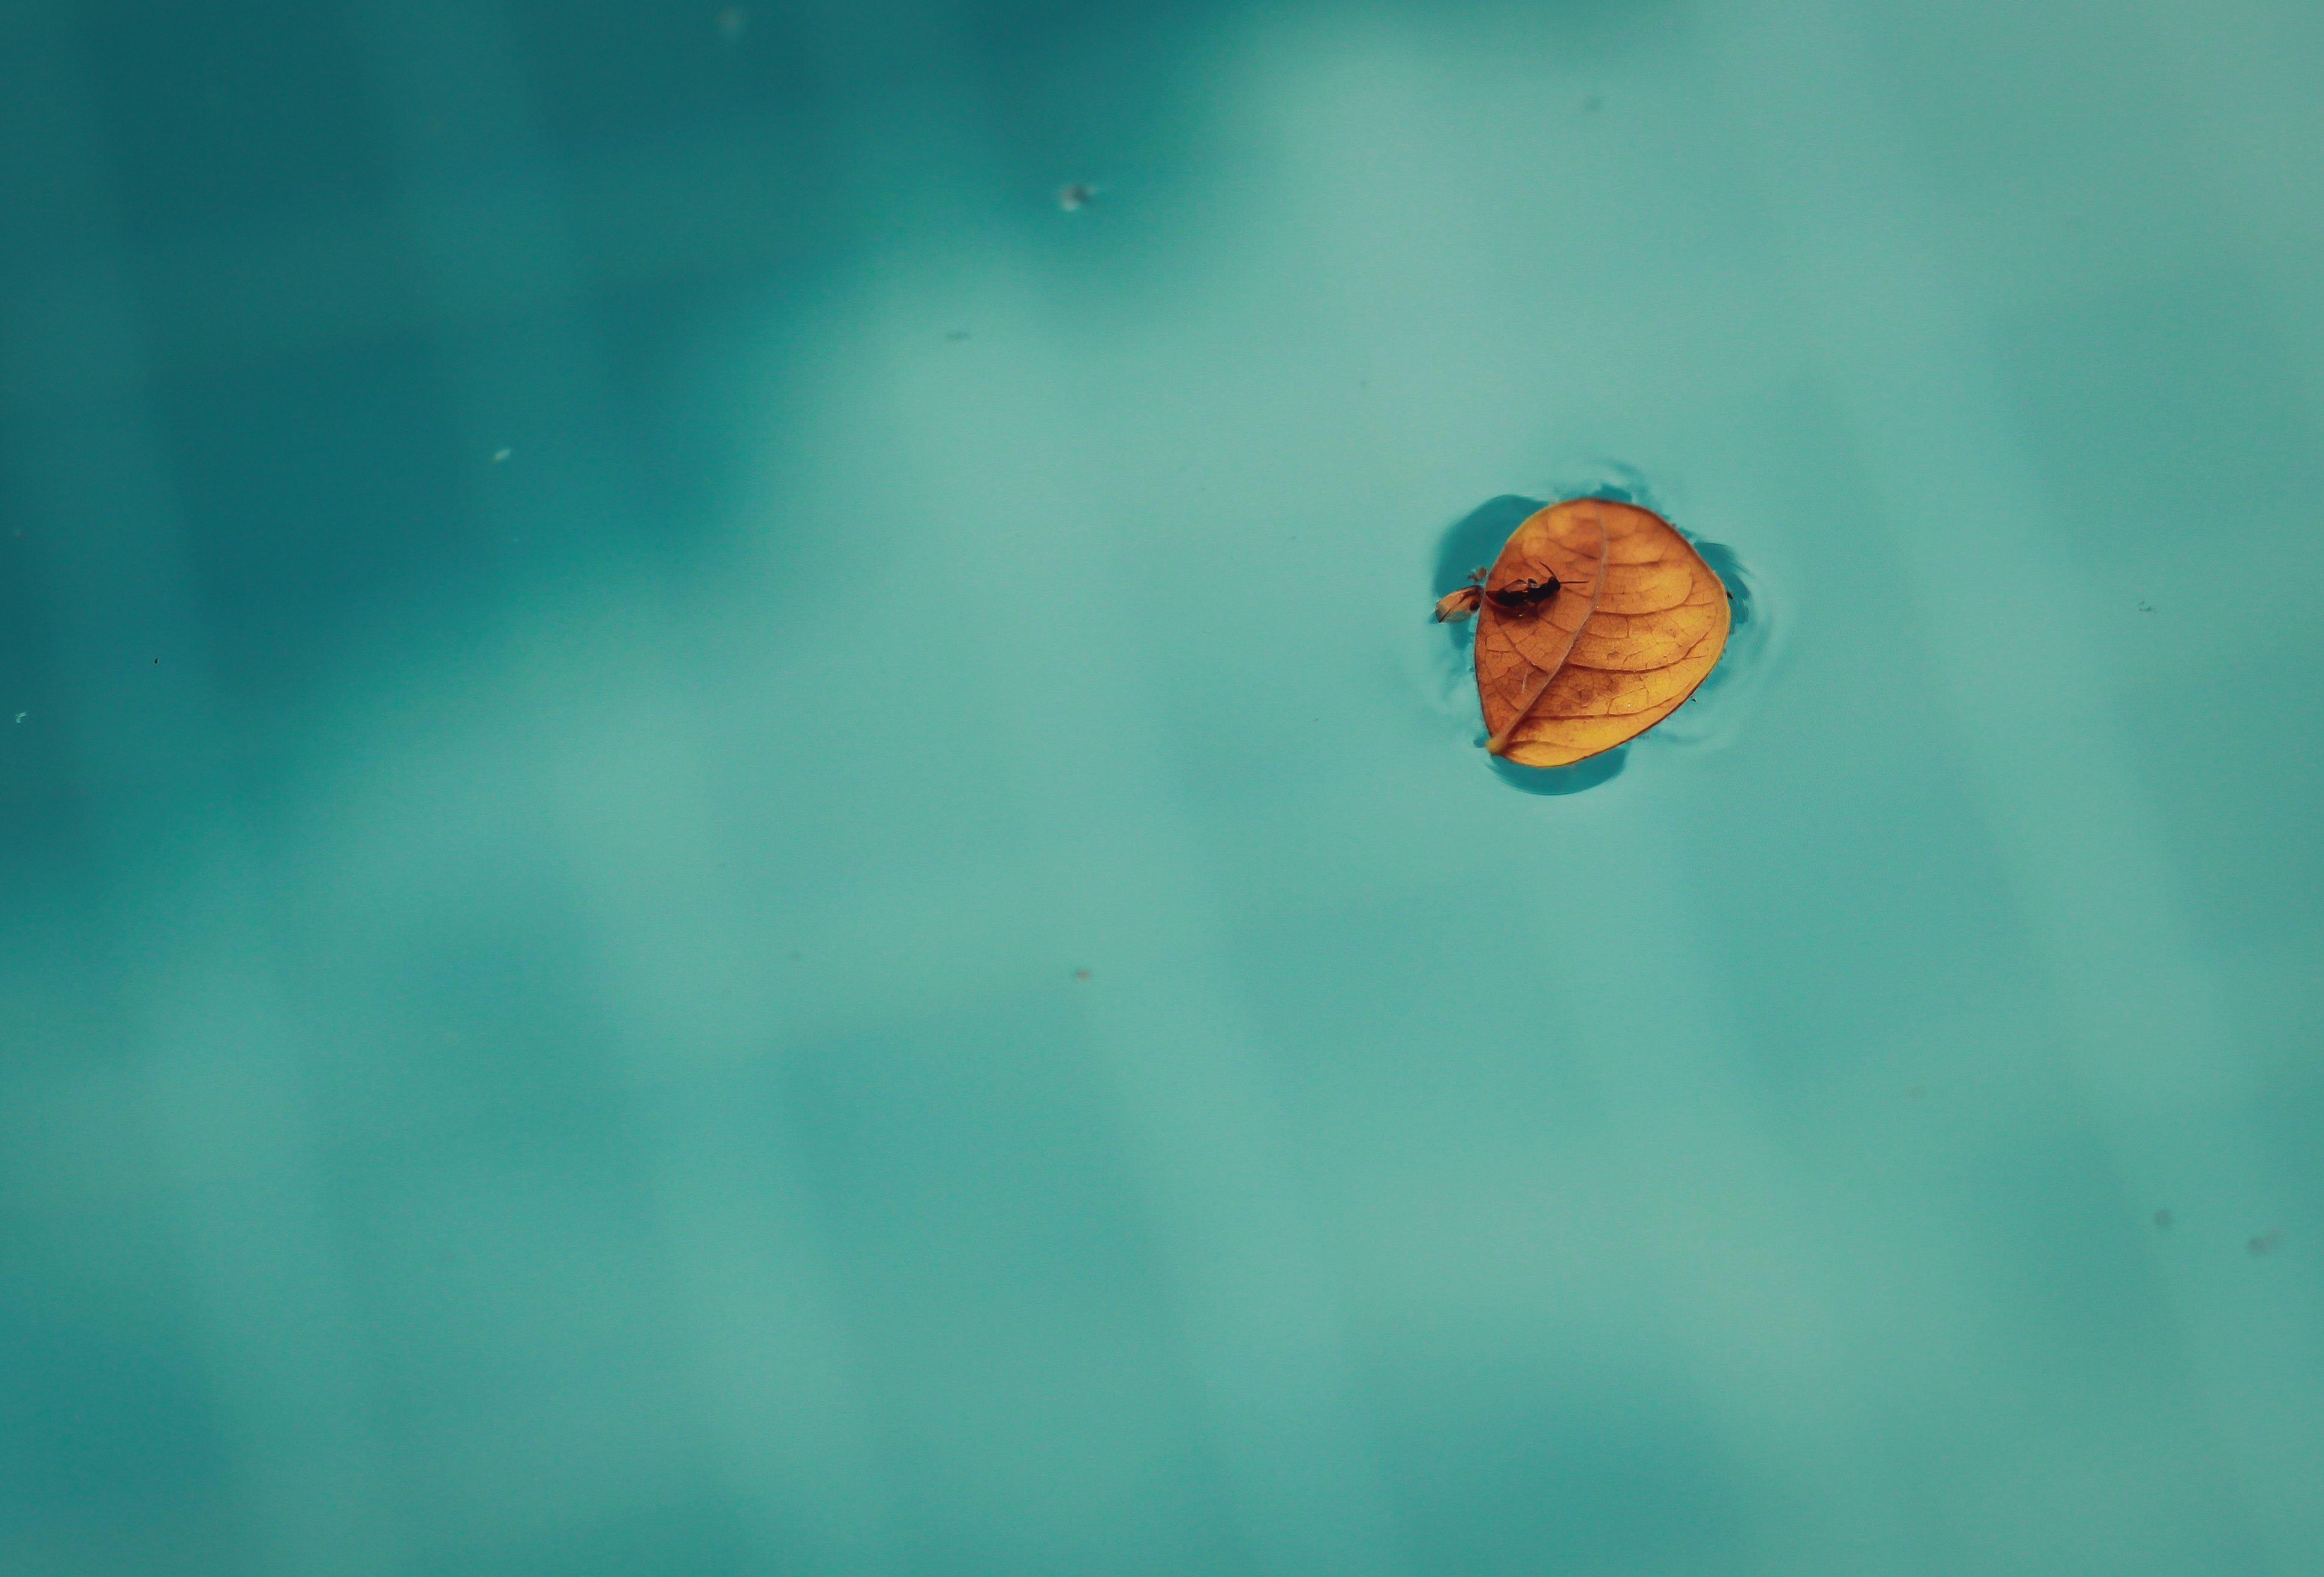
leaf, flower, green, reflection, insect, blue, invertebrate, close up, macro photography, computer wallpaper